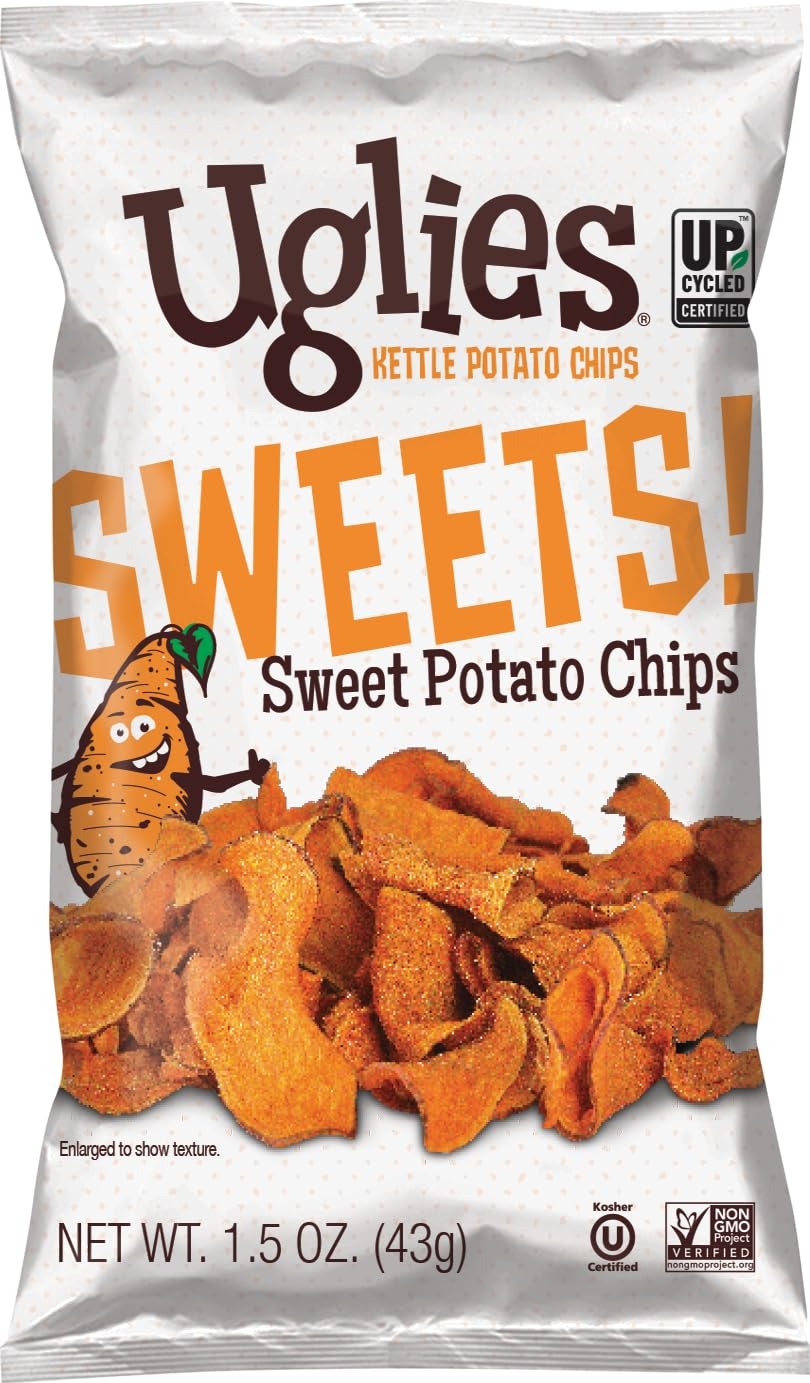
Item Name: UGLIES Sweet Potato Kettle-Cooked Potato Chips, Gluten-Free Snacks, Kosher-Friendly Chips, Non-GMO Snacks for Kids or Office, Lunch Snacks, Sweet Potato Chips, 1.5 Oz. Bags, Pack of 24
Bullet Point 1: Delightful Snacks: Looking for some perfect snacks for both kids and adults? UGLIES kettle chips can be your best bet. The deliciously crunchy texture and the Sweet Potato flavor make these chips an ideal choice for anyone seeking a tasty snack box.
Bullet Point 2: Kettle-Cooked Potato Chips: Our chips are made from potatoes with minor cosmetic imperfections, such as brown edges, spots, and darker shades. It's all about embracing uniqueness while enjoying a delectable treat at the office or after-school parties.
Bullet Point 3: Flavorful Variety: UGLIES Potato Chips offer a tempting variety – Sea Salt, Barbeque, Jalapeno, and Salt and Vinegar, ensuring there’s something for everyone. Convenient individual packs make them great for on-the-go snacking and snazzy snacking boxes.
Bullet Point 4: Gluten-Free Snacks: Our kettle chips are gluten-free and kosher-friendly, ensuring that everyone can enjoy a guilt-free snacking experience. Whether you're in need of gluten-free options or adhere to specific dietary preferences, UGLIES is a tasty choice.
Bullet Point 5: Eco-Conscious Chips: Made in small batches, UGLIES is about sustainability. By rescuing over 3.4 million pounds of potatoes since 2017, we help reduce food waste, one crunch at a time. So, as you snack on UGLIES, you're contributing to a greener planet.
Product Description: <p>Introducing UGLIES Kettle-Cooked Potato Chips, the ultimate gluten-free, kosher-friendly, and non-GMO snacks that's perfect for both the office and kids' cravings. Available in multiple sizes and pack options, our chips are more than just snacks; they're a delightful crunch of pure deliciousness in every bite. Packed in convenient individual lunch snack packs, UGLIES’ Sweet Potato-flavored chips are the go-to option for busy days or quick treats.</p><p>Embrace the flavors that UGLIES offers with Sea Salt, Barbeque, Jalapeno, and Salt and Vinegar varieties. Made from potatoes with minor cosmetic imperfections, these kettle chips are perfectly tasty, with their distinct charm of brown edges, spots, and a slightly darker hue. Crafted in small batches, kettle-cooked right in our own plant, UGLIES chips bring you a guilt-free snacking experience. Kids adore their crispness, and health-conscious adults love their kosher-friendly, non-GMO, and low-calorie appeal.</p><p>What sets us apart? We take less-than-perfect spuds and transform them into UGLIES Kettle Chips, saving over 3.4 Million Pounds of Potatoes since 2017 from going to waste. So, when you're craving that satisfying crunch, reach for UGLIES Potato Chips – the creative, flavorful, and responsible choice for your snacking journey.</p>
Value: 24.0
Unit: Count

Price: 47.48